List of birds of the British Antarctic Territory

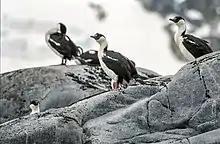
Antarctic shag, "Phalacrocorax bransfieldensis"

Phalacrocoracidae is a family of medium to large coastal, fish-eating seabirds that includes cormorants and shags. Plumage colouration varies, with the majority having mainly dark plumage, some species being black-and-white and a few being colourful.